Mastacembelus

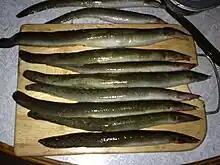
Several "Mastacembelus armatus" caught in the Tlawng river in India. This species is sometimes kept in aquariums, but also considered a good food fish and eaten in its native range

The size and pattern varies greatly depending on the exact species of "Mastacembelus". The smallest are "M. latens" and "M. simba", which only reach a maximum total length of . At up to , the largest of both the family and this genus is "M. erythrotaenia". "M. erythrotaenia", often known as the fire eel, is blackish with an orange-red pattern, and it is a popular aquarium fish. Otherwise species in this genus are typically brownish and often have a spotted, speckled or mottled pattern, either in another brown hue, grayish or yellowish. This pattern is reflected in the common name of another species sometimes kept in aquariums, the zig-zag eel "M. armatus" (alternatively called the tire track eel, a name otherwise used for "M. favus"). A few others also occasionally appear in the aquarium trade, and some are considered good food fish and eaten locally. "M aviceps", "M. brichardi", "M. crassus" and "M. latens" are found in dark, deep parts of the Congo River and sometimes shallower among rocks. These four species have reduced eyes and are all pinkish-white in color (non-pigmented), similar to cavefish.